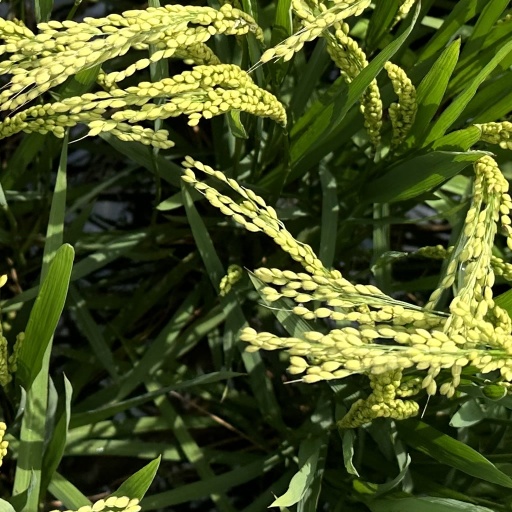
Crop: rice